Malaria

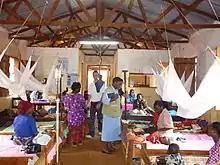
Malaria clinic in Tanzania

Malaria has been successfully eliminated or significantly reduced in certain areas, but not globally. Malaria was once common in the United States, but the US eliminated malaria from most parts of the country in the early 20th century using vector control programs, which combined the monitoring and treatment of infected humans, draining of wetland breeding grounds for agriculture and other changes in water management practices, and advances in sanitation, including greater use of glass windows and screens in dwellings. The use of the pesticide DDT and other means eliminated malaria from the remaining pockets in southern states of the US in the 1950s, as part of the National Malaria Eradication Program. Most of Europe, North America, Australia, North Africa and the Caribbean, and parts of South America, Asia and Southern Africa have also eliminated malaria. The WHO defines "elimination" (or "malaria-free") as having no domestic transmission (indigenous cases) for the past three years. They also define "pre-elimination" and "elimination" stages when a country has fewer than 5 or 1, respectively, cases per 1000 people at risk per year. In 2021, the total of international and national funding for malaria control and elimination was $3.5 billion—only half of what is estimated to be needed. According to UNICEF, to achieve the goal of a malaria-free world, annual funding would need to more than double to reach the US$6.8 billion target.